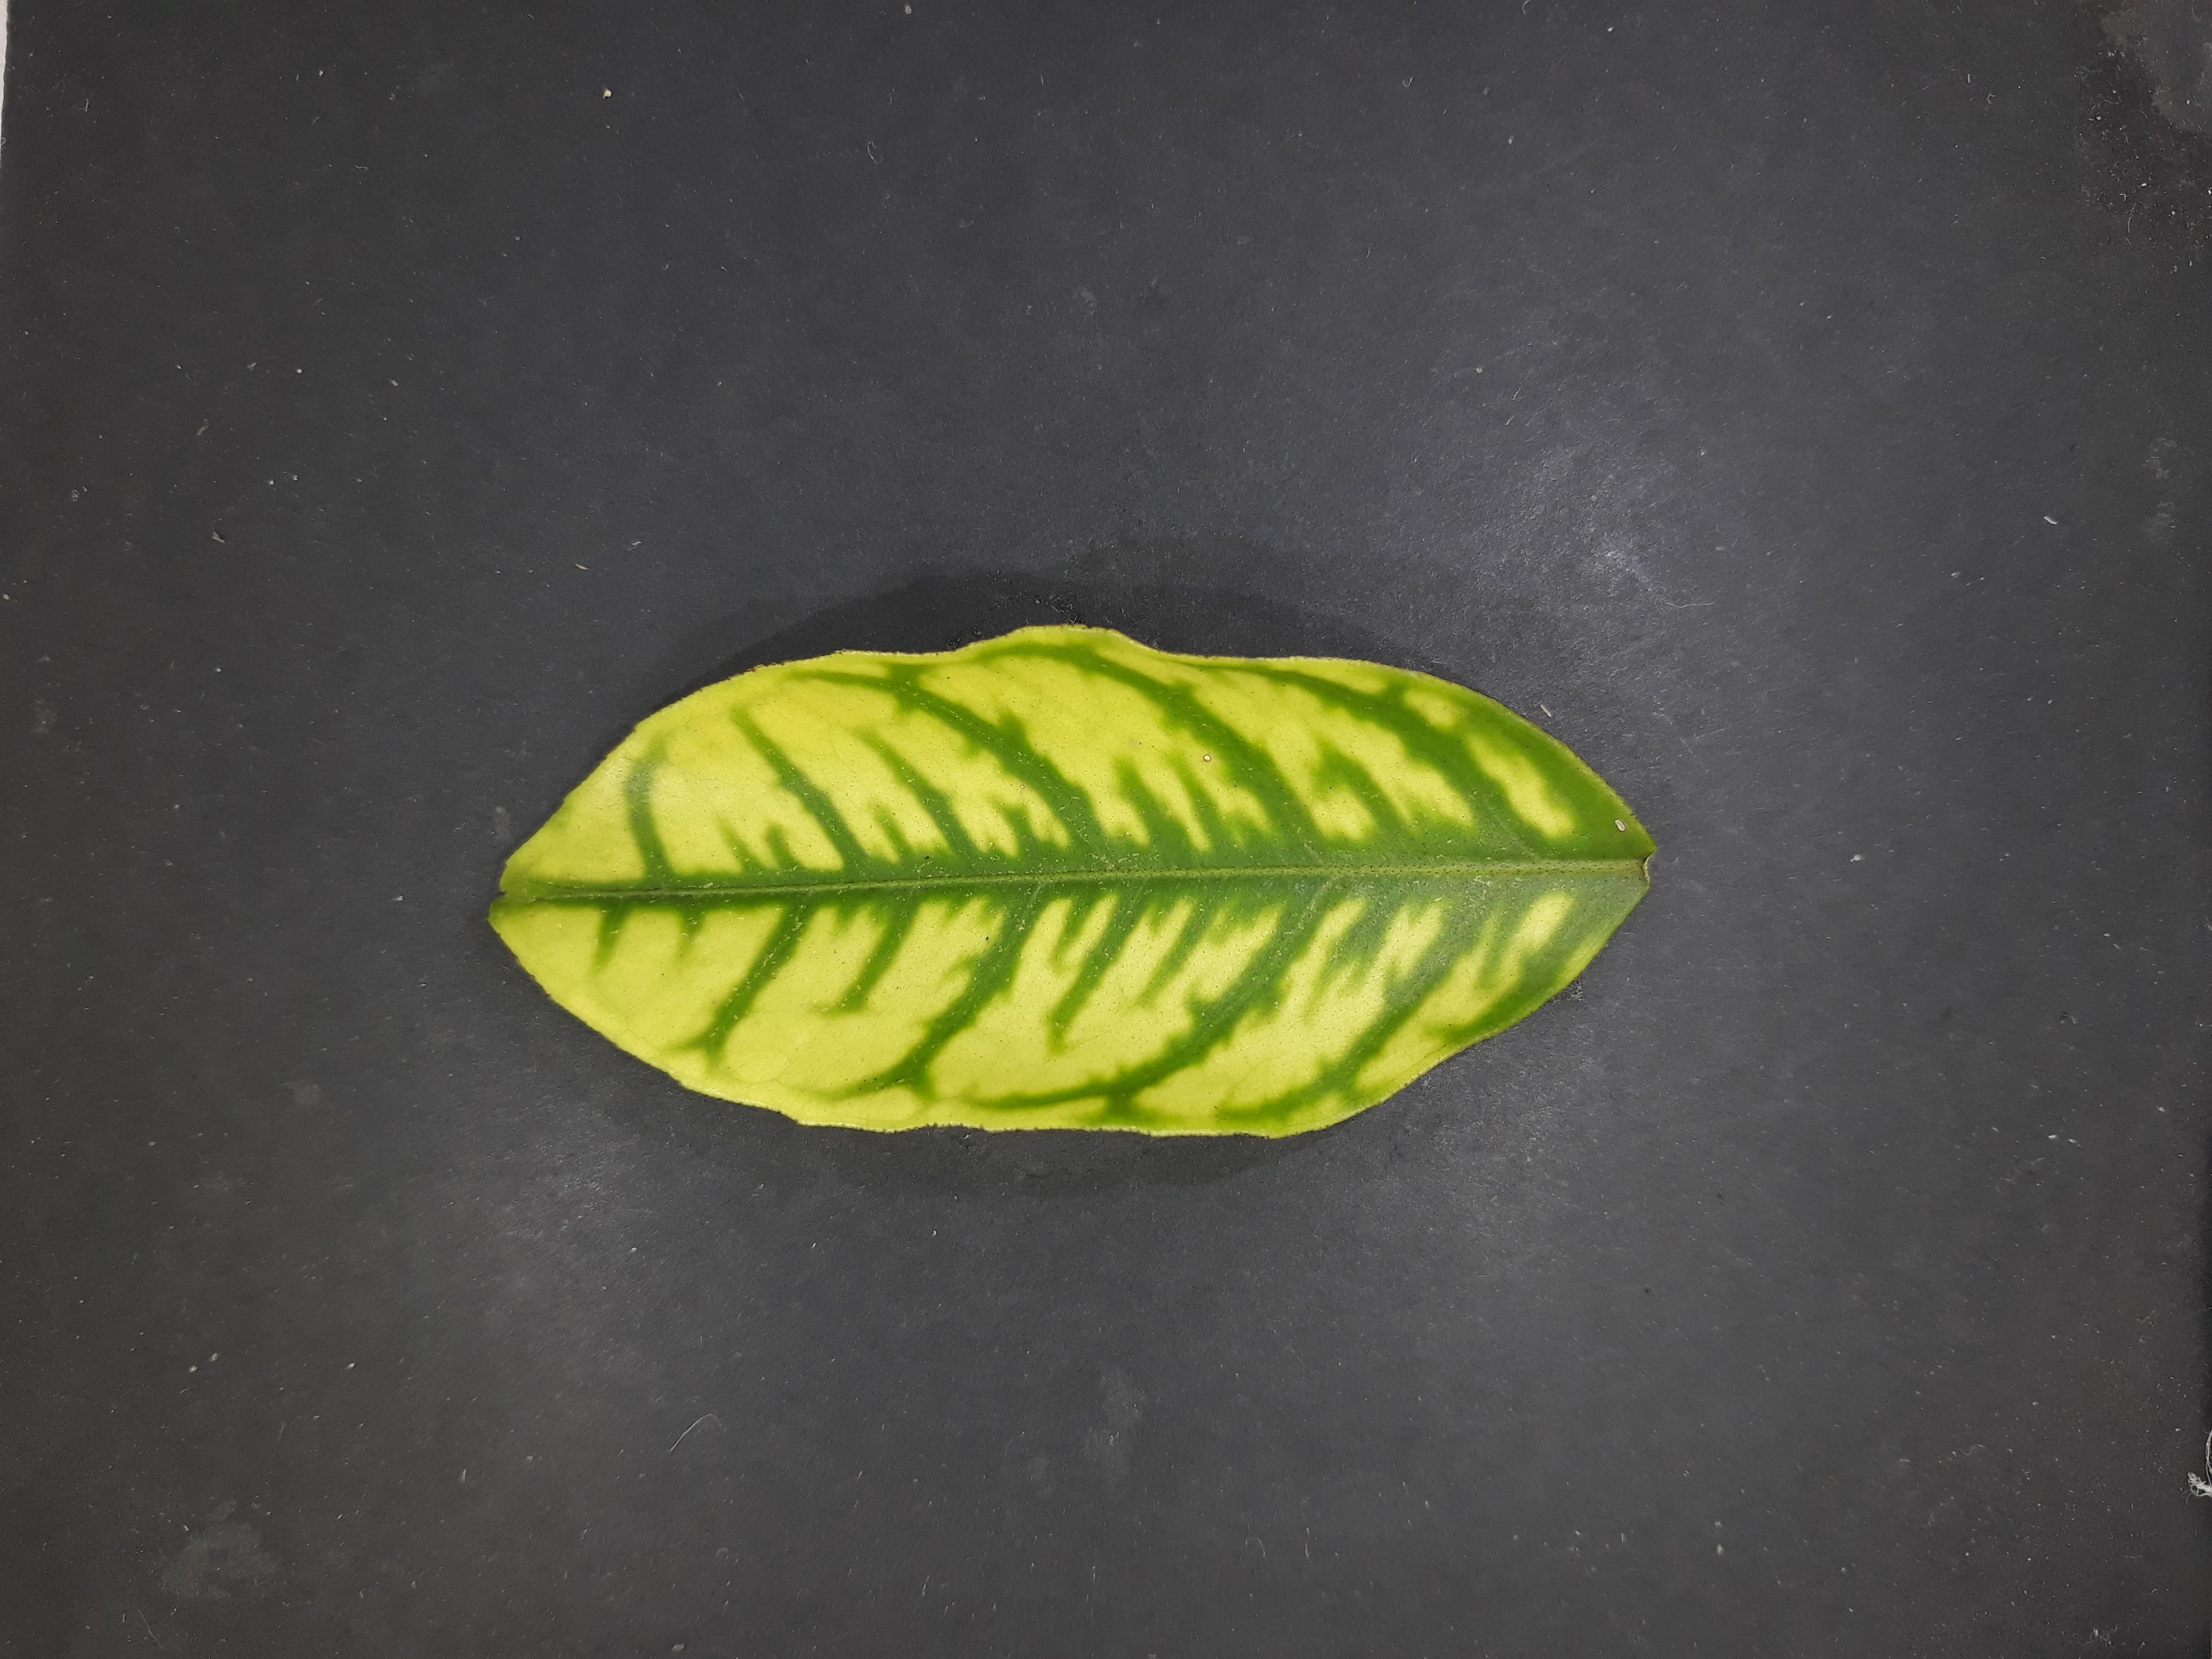
Label: Zinc deficiency (Zn)